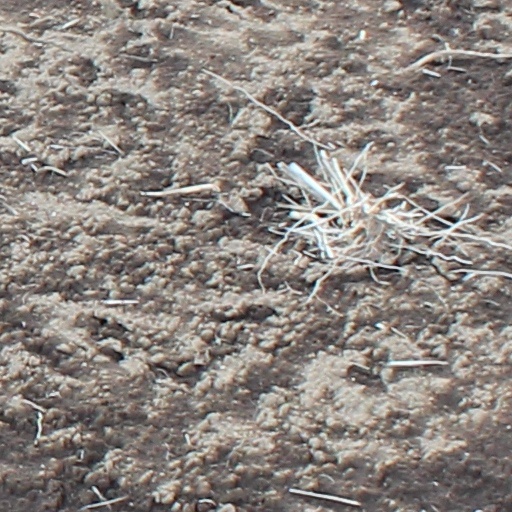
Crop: wheat